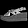
Label: Sandal